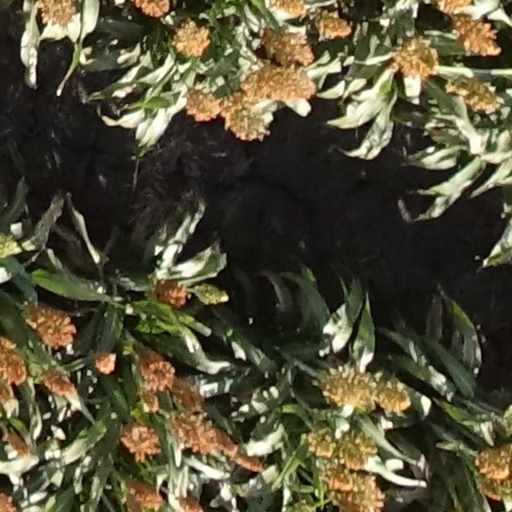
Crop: sorghum